Force Health and Wellness Unit Award

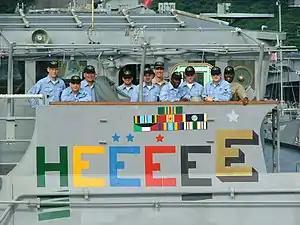
Crew members aboard the guided missile cruiser assemble on the ship's bridge wing above the Green H with three hashmarks.

Ships that earn a Force Health and Wellness Unit Award are authorized to paint a green "H" on their stacks or elsewhere to display evidence of the honor. For each subsequent consecutive competition won, the ship paints an angled line, or hashmark, below the green "H". After five consecutive awards, a green star is painted above the "H". The "H" and any hashmarks or stars are removed in the year the ship first fails to win the award.